Bavarilla

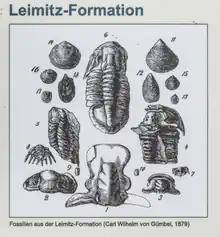
Image of Bavarilla hofensis, indicated with number 4

The species "Bavarilla hofensis" as bavarilla was found in the 19th century near Hof (Saale) and lived from 485 Ma to 478 Ma in the Paleozoic.